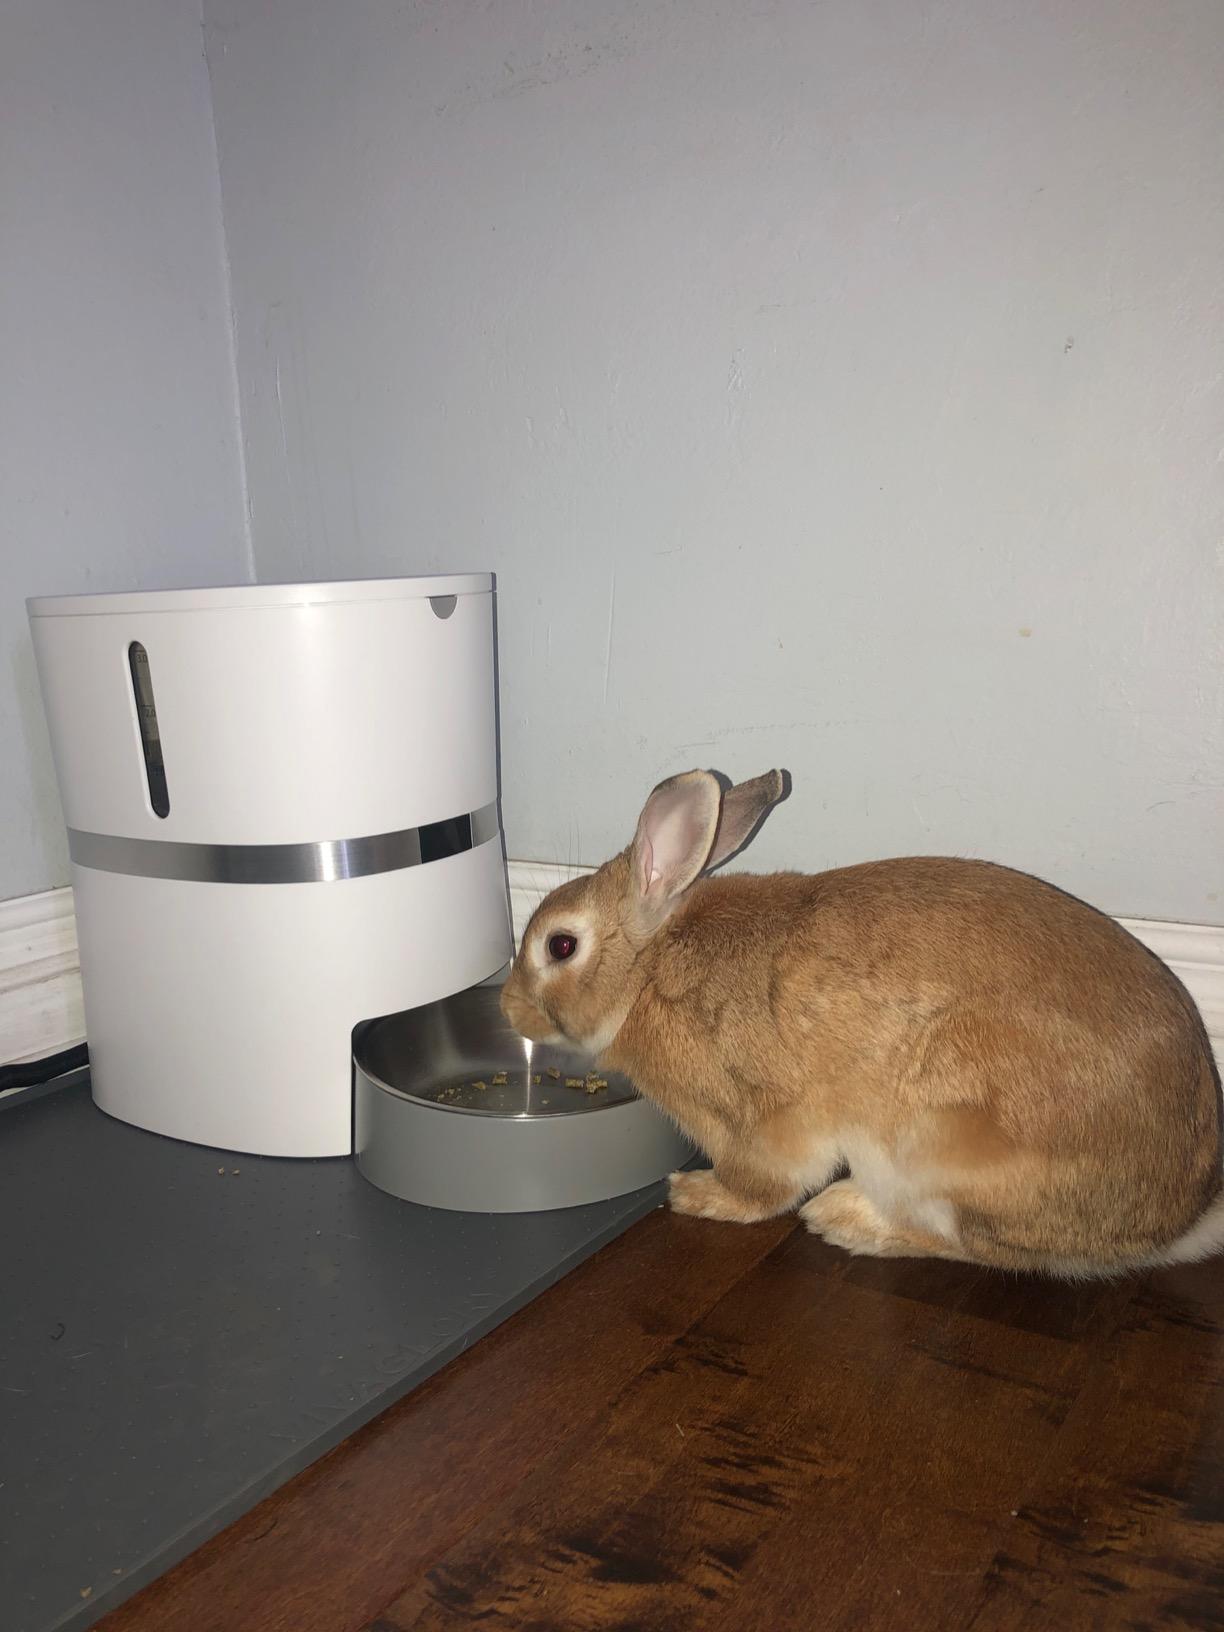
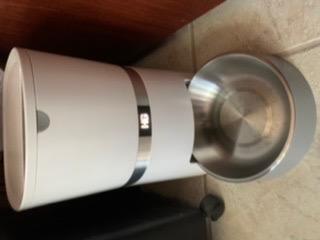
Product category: items_feeder
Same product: yes